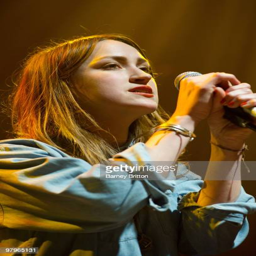
actor of artist performs on stage at theatre